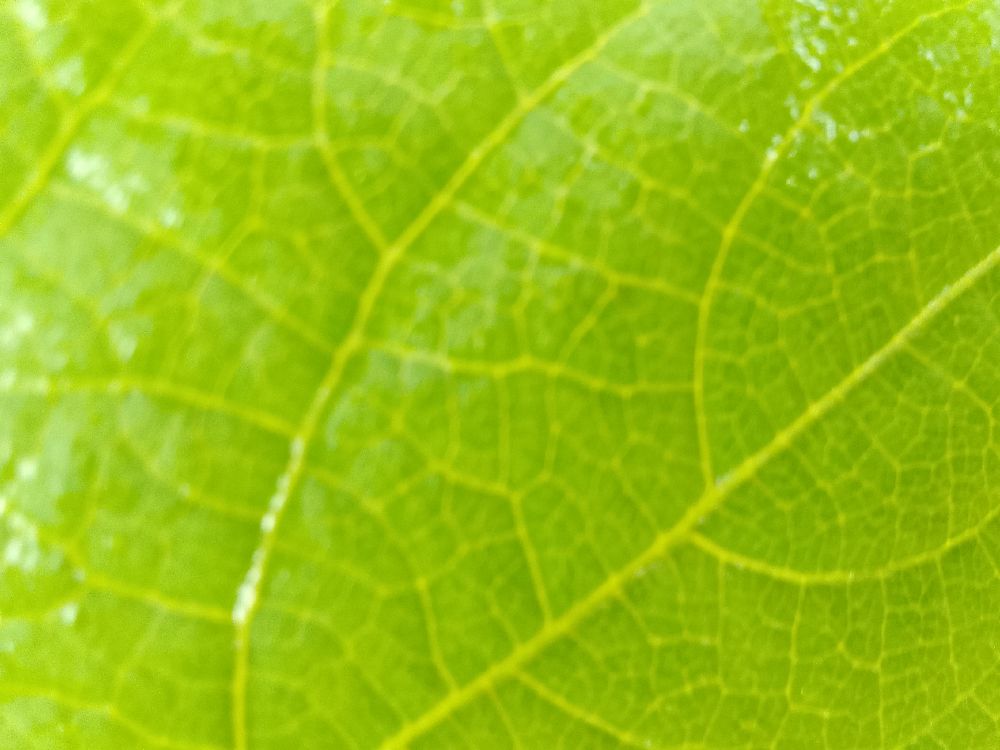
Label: healthy